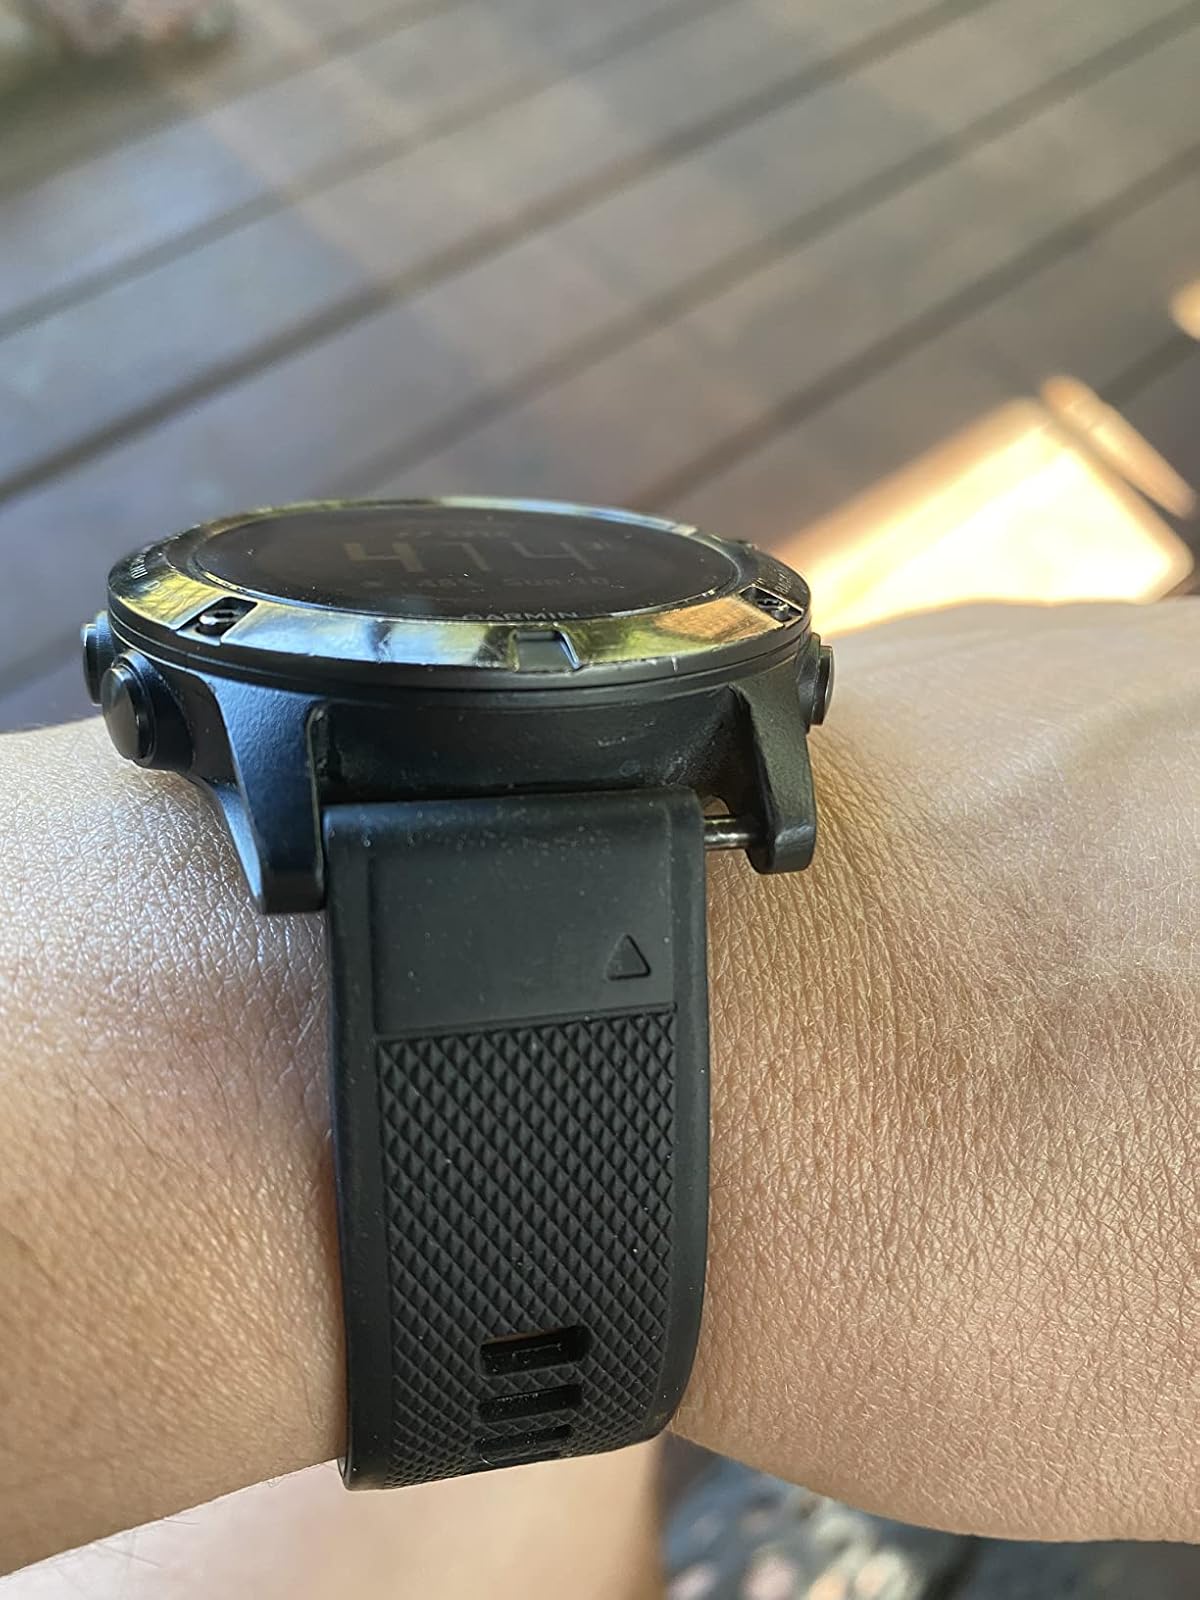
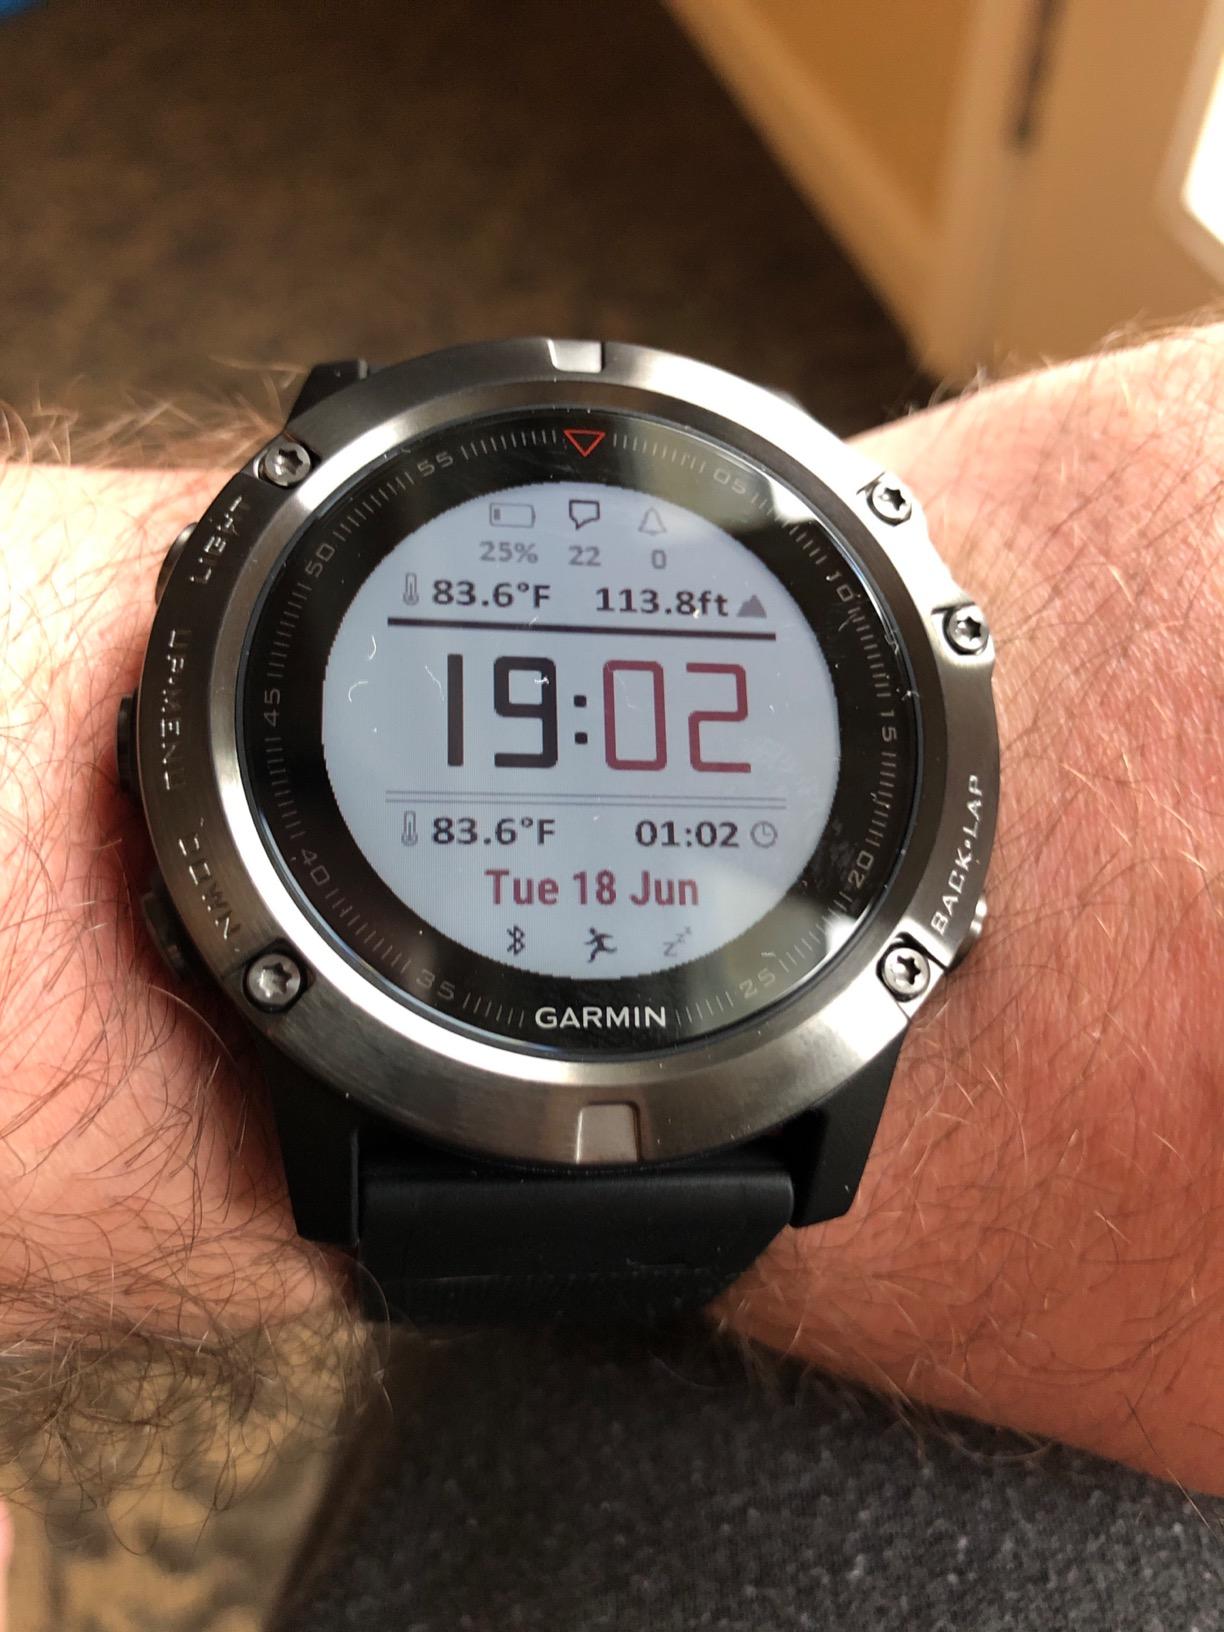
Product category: smartwatch
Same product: no